Panax ginseng

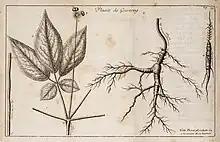
"Panax ginseng" illustrated by Pierre Jartoux in 1713

In a letter dated 12 April 1711, the French Jesuit mathematician and cartographer Pierre Jartoux described "gin-seng", a Chinese name for a plant now known as "Panax ginseng". According to Jartoux, the name means "form of man", which refers to the shape of the root.